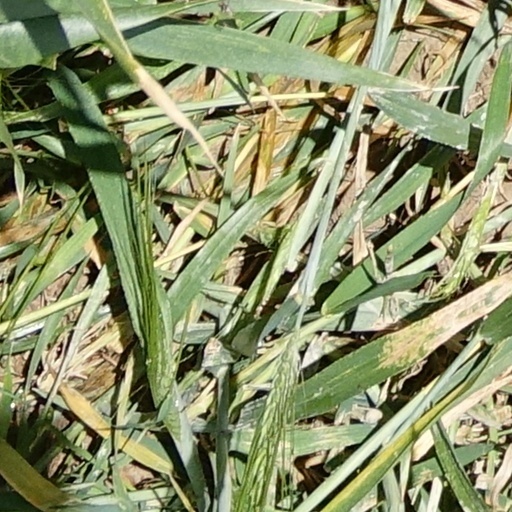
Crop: wheat